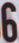
Number: 6